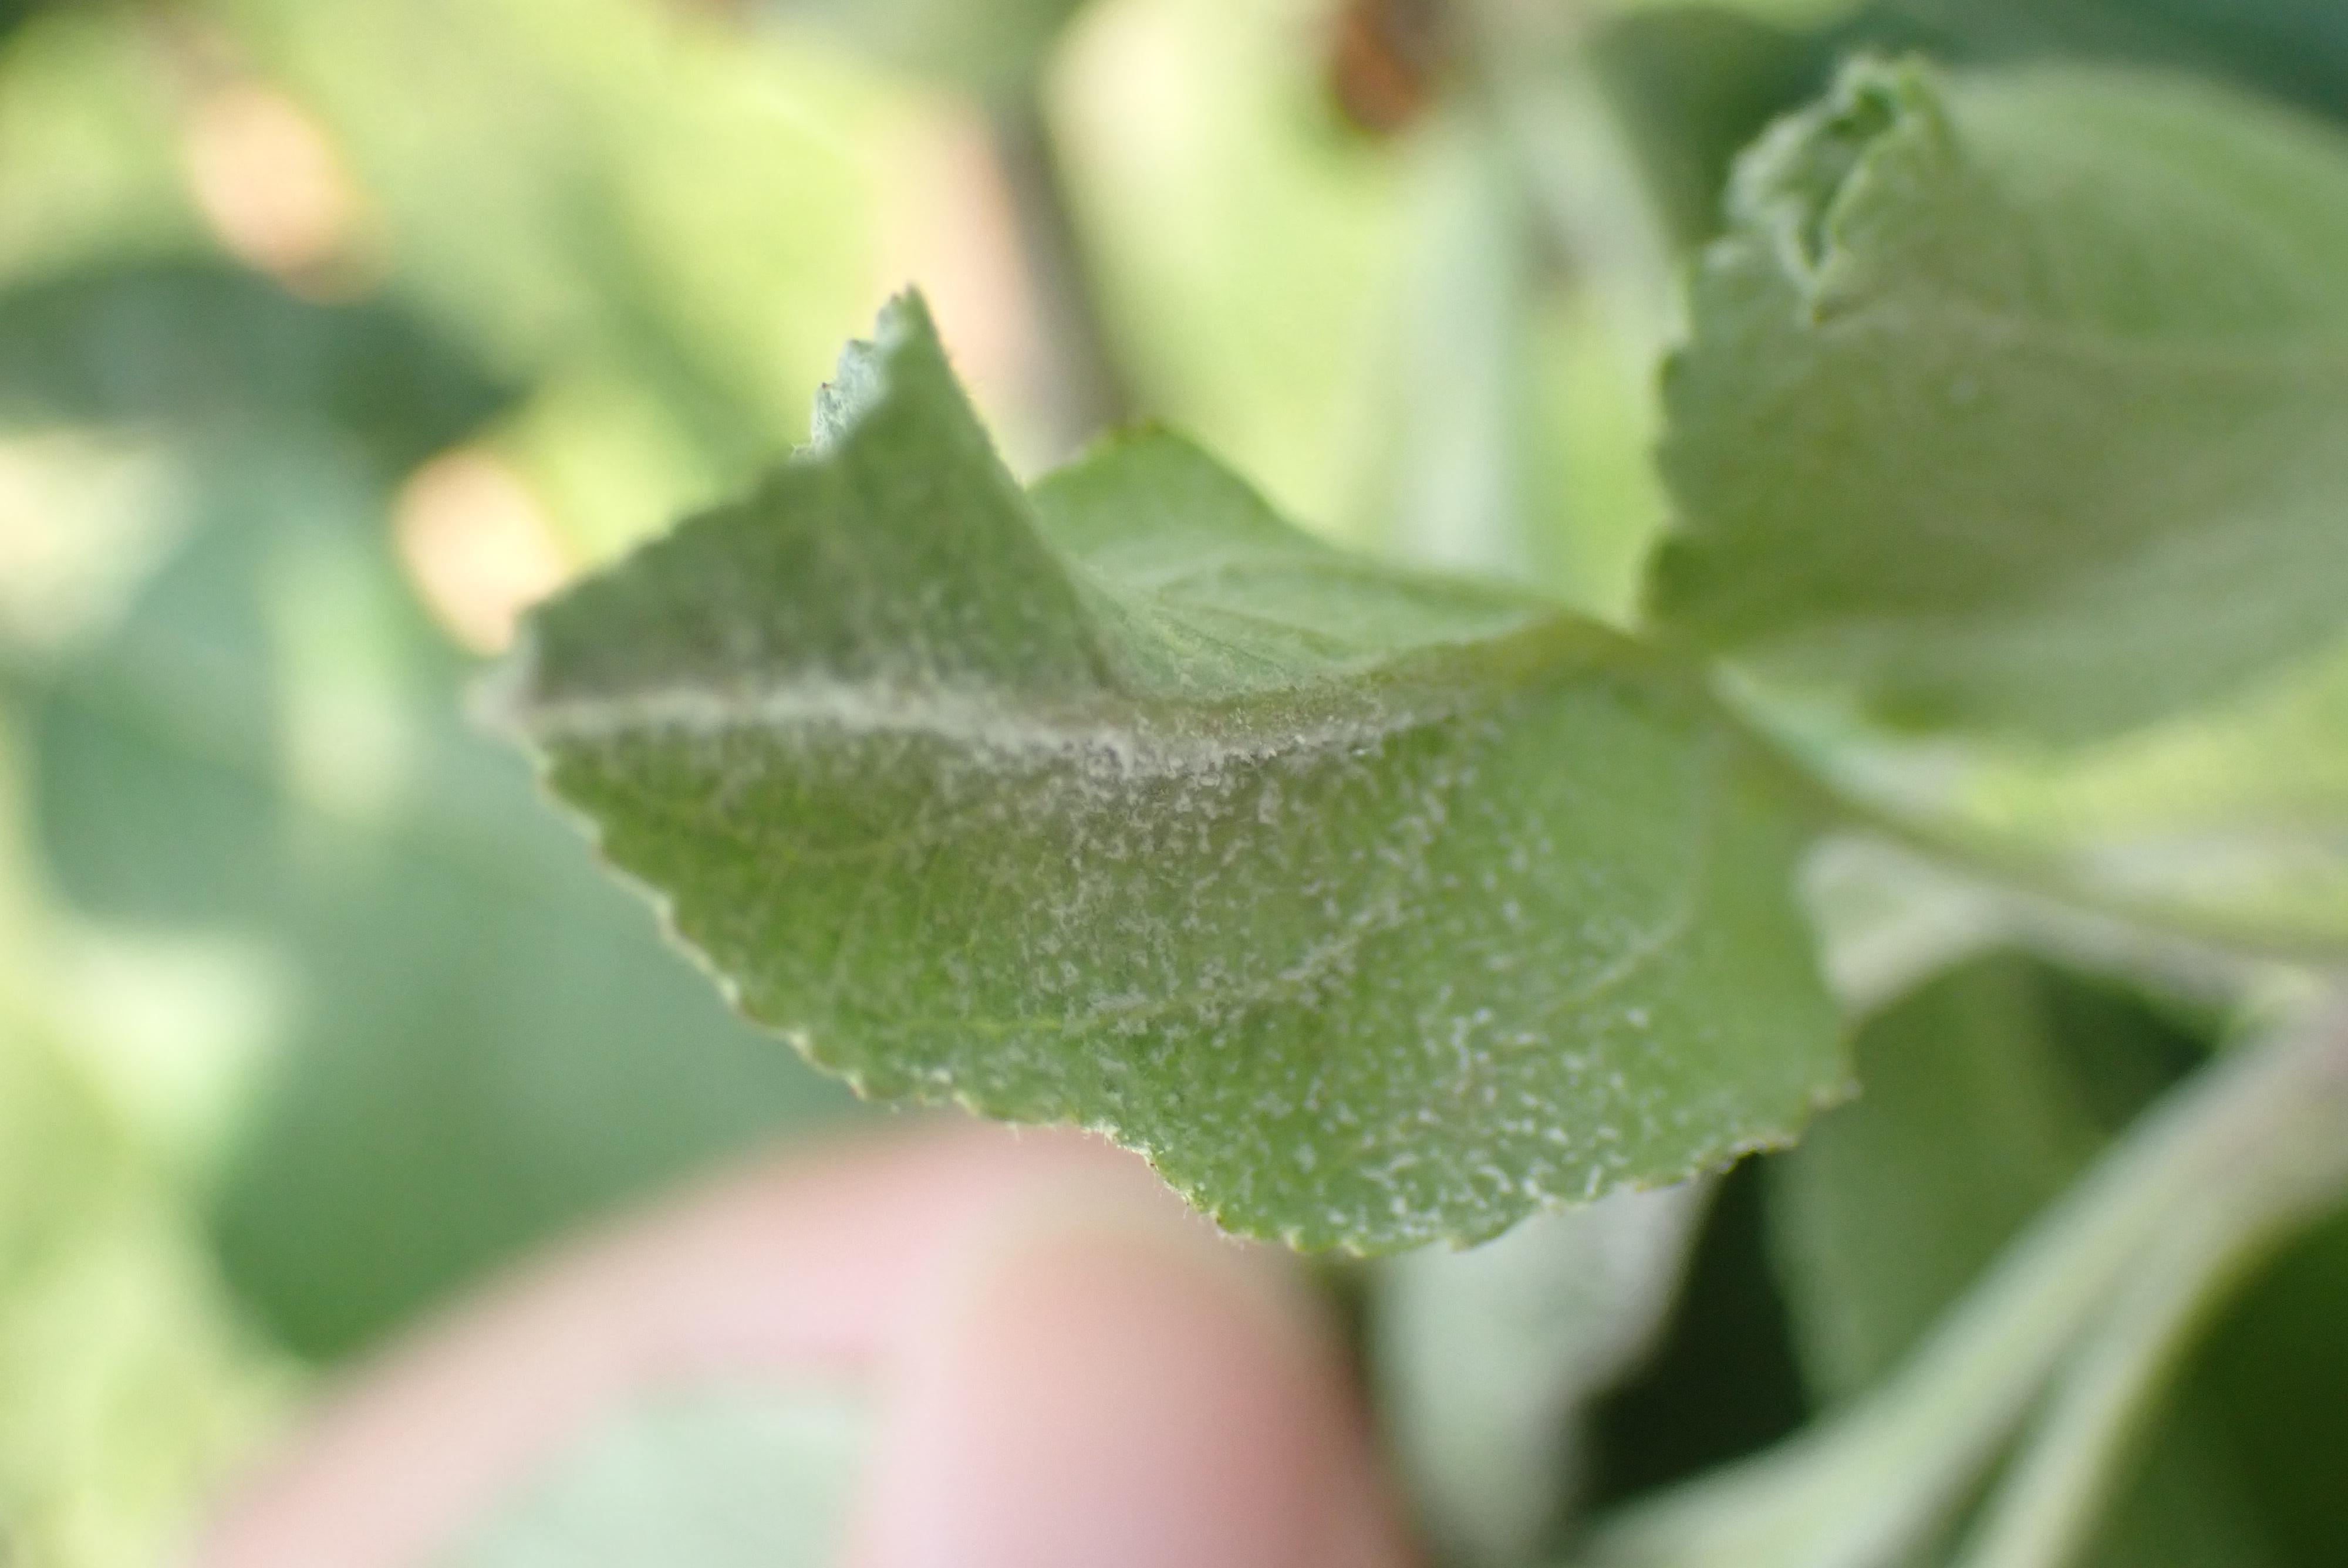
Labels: powdery_mildew